Toto in Hell

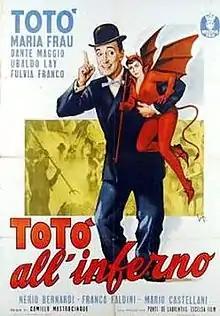

Toto in Hell is a 1955 Italian fantasy-comedy film directed by Camillo Mastrocinque. Italian cult horror film director Lucio Fulci co-wrote the screenplay.